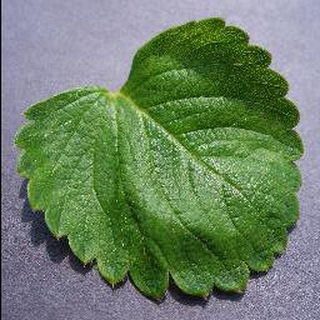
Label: healthy_strawberry